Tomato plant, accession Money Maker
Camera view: horizontal (90 deg, fisheye); turntable rotation: 150 degrees
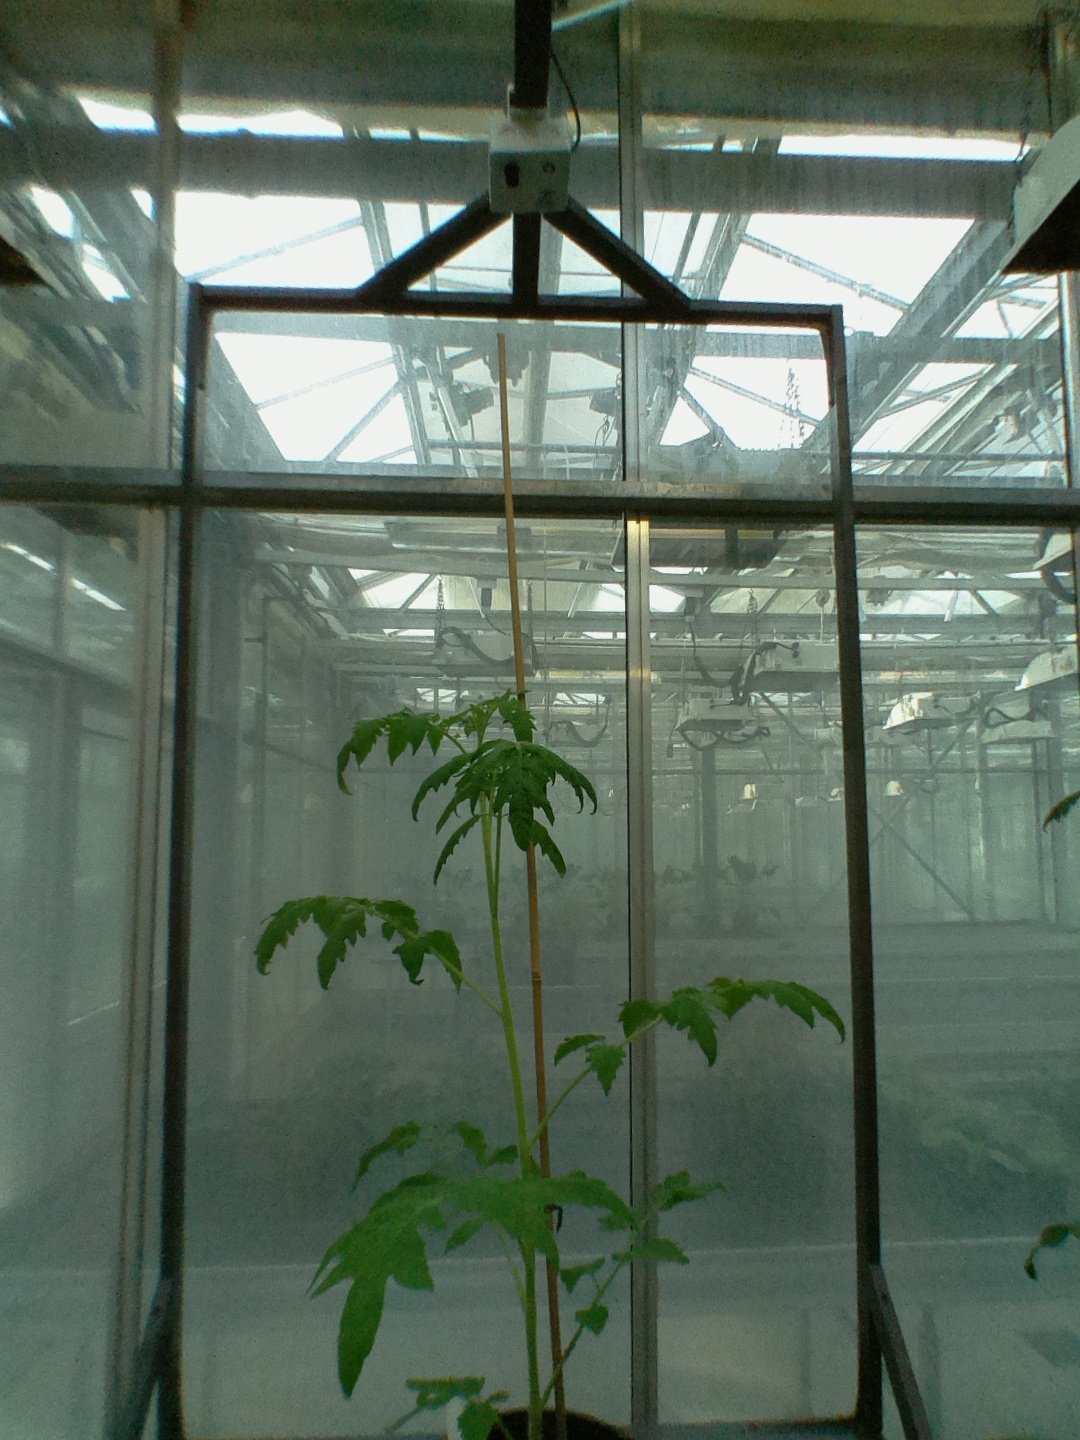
BBCH growth stage 15: 10 of true leaves visible